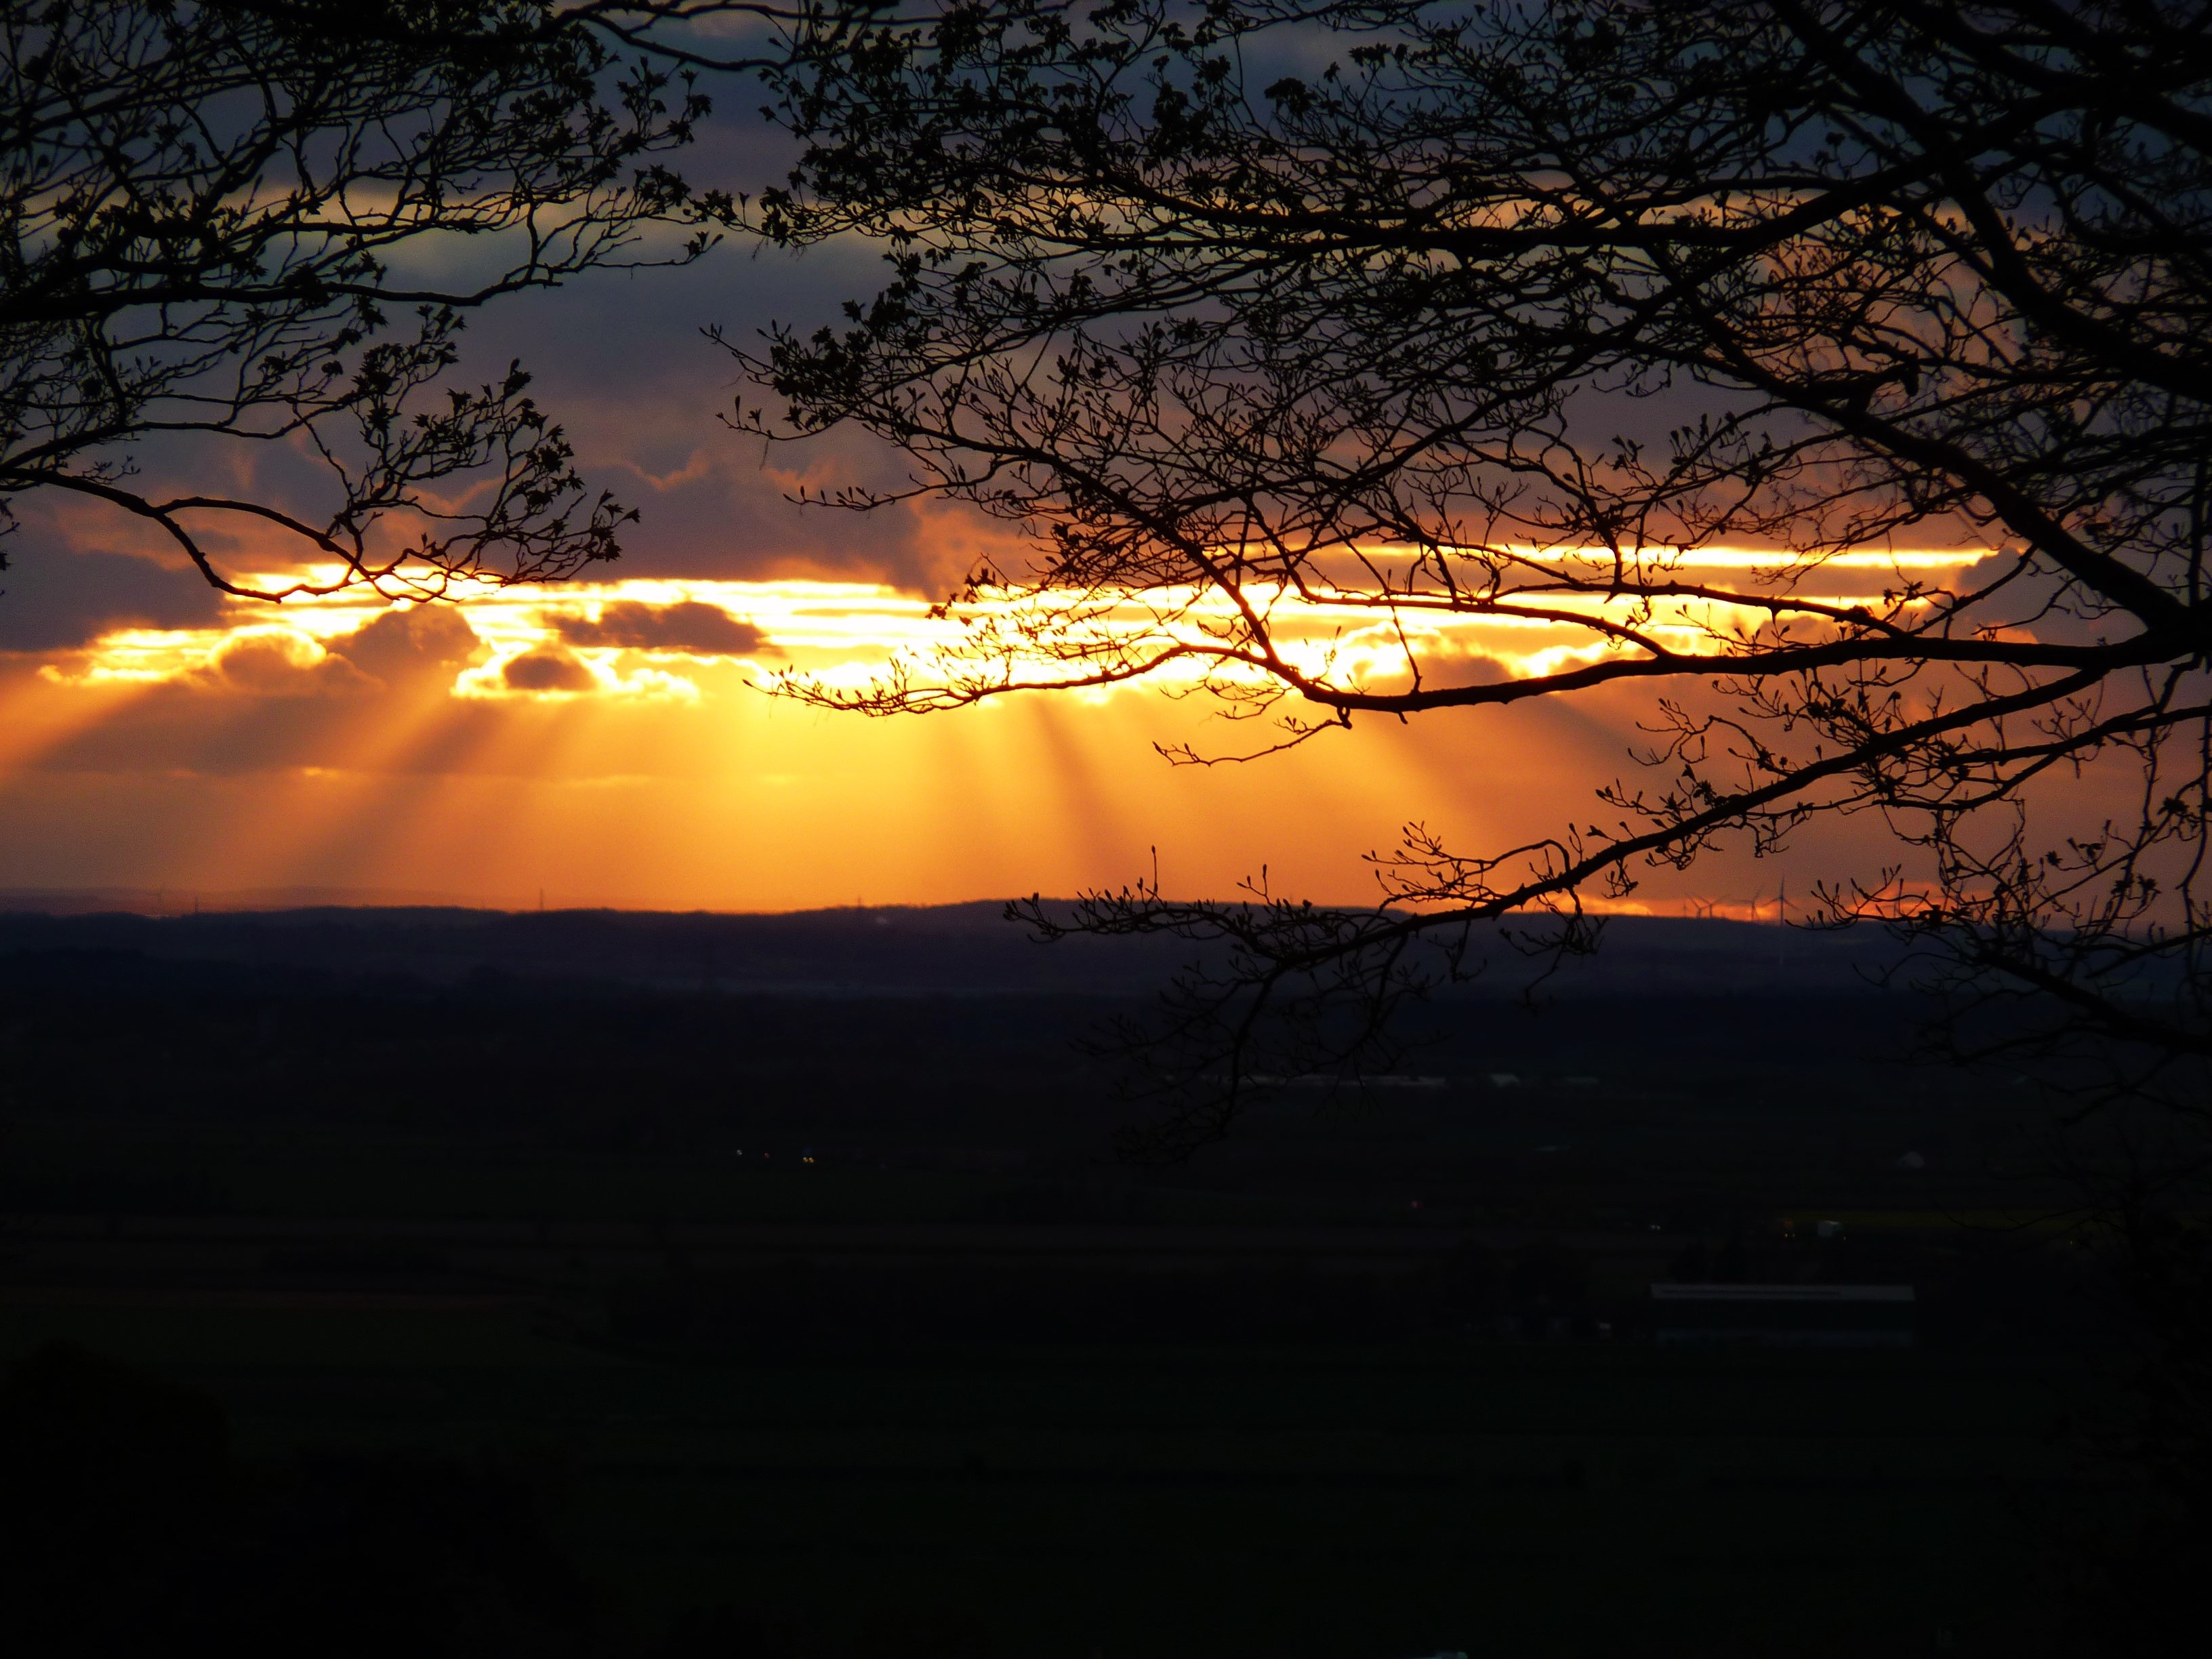
landscape, nature, outdoor, branch, silhouette, light, cloud, sky, sun, sunrise, sunset, skyline, night, sunlight, morning, dawn, atmosphere, summer, dusk, europe, evening, golden, reflection, scenic, natural, scenery, darkness, clouds, scene, afterglow, atmospheric phenomenon